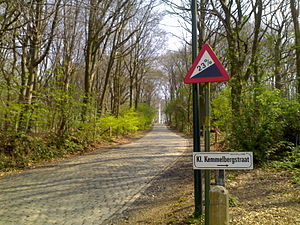
Kemmelberg / Billeder
Kemmelberg er en bakke i Flandern, Belgien. Den ligger mindre end en kilometer fra landsbyen Kemmel i Heuvelland kommune i provinsen Vestflandern.